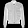
Label: Coat